Colorado State Rams football

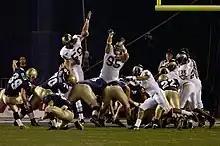
The Rams blocking a field goal during the Poinsettia Bowl

Following the 2005 season, Lubick signed a three-year contract extension that would have made him CSU's coach through the 2009 season. It was the second contract extension Lubick received at CSU. Unfortunately, the Lubick family was dealt a difficult blow in the off-season. In February, Lubick's youngest son, Marc, was diagnosed with Rhabdomyosarcoma cancer. The younger Lubick had just finished his first season as Colorado State's wide receivers coach, a position he took over after his brother Matt left the program in 2005 after spending the previous four seasons coaching that position under his father. Marc Lubick underwent chemotherapy and coached during the 2006 season.